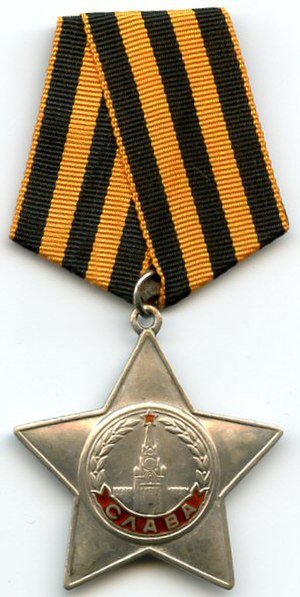
Sovjetunionens militære ordner og dekorationer / Militære ordner
Storhedsordnen af 3. grad
Sovjetunionens militære ordner og dekorationer""